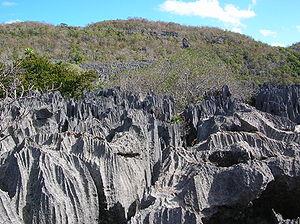
La réserve spéciale d'Ankarana fait partie du réseau d'aires protégées de Madagascar. Outre sa faune riche en espèces endémiques à l'île, cette réserve présente un intérêt géologique, dû à l'érosion karstique, ainsi que culturel avec son lac sacré et un ensemble de tombes Antakarana dans les grottes.
Cet article recense les sites inscrits au patrimoine mondial à Madagascar.